Athenian Revolution

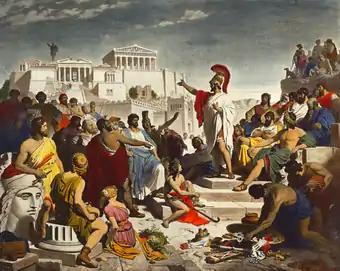
Painting depicting the Athenian politician Pericles delivering his famous funeral oration in front of the Assembly.

Cleisthenes began to institutionalize the democratic revolution. He commissioned a bronze memorial from the sculptor Antenor in honor of the lovers and tyrannicides Harmodius and Aristogeiton, whom Hippias had executed. In order to forestall strife between the traditional clans, which had led to the tyranny in the first place, he changed the political organization from the four traditional tribes, which were based on family relations and which formed the basis of the upper class Athenian political power network, into ten tribes according to their area of residence (their "deme") which would form the basis of a new democratic power structure. Cleisthenes also abolished patronymics in favour of demonymics (a name given according to the deme to which one belongs), thus increasing Athenians' sense of belonging to their local community, thus completely undermining the rule of aristocratic families. He also established sortition – the random selection of citizens to fill government positions rather than kinship or heredity. He also introduced the bouletic oath, "To advise according to the laws what was best for the people". The court system and the Boule were also reorganized and expanded. It was now the role of the Boule to propose laws to the assembly of voters, who convened in Athens around forty times a year for this purpose. The bills proposed could be rejected, passed or returned for amendments by the assembly. Cleisthenes also may have introduced ostracism (first used in 487 BCE), whereby a vote by a plurality of citizens would exile a citizen for 10 years. The initial trend was to vote for a citizen deemed a threat to the democracy (e.g., by having ambitions to set himself up as tyrant). However, soon after, any citizen judged to have too much power in the city tended to be targeted for exile (e.g., Xanthippus in 485/84 BCE). Under this system, the exiled man's property was maintained, but he was not physically in the city where he could possibly create a new tyranny. One later ancient author records that Cleisthenes himself was the first person to be ostracized.